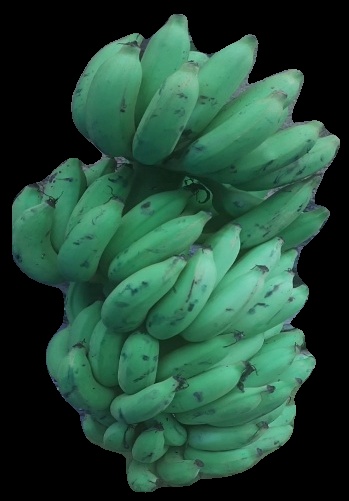
Variety: elakki-bale
Grade: grade2